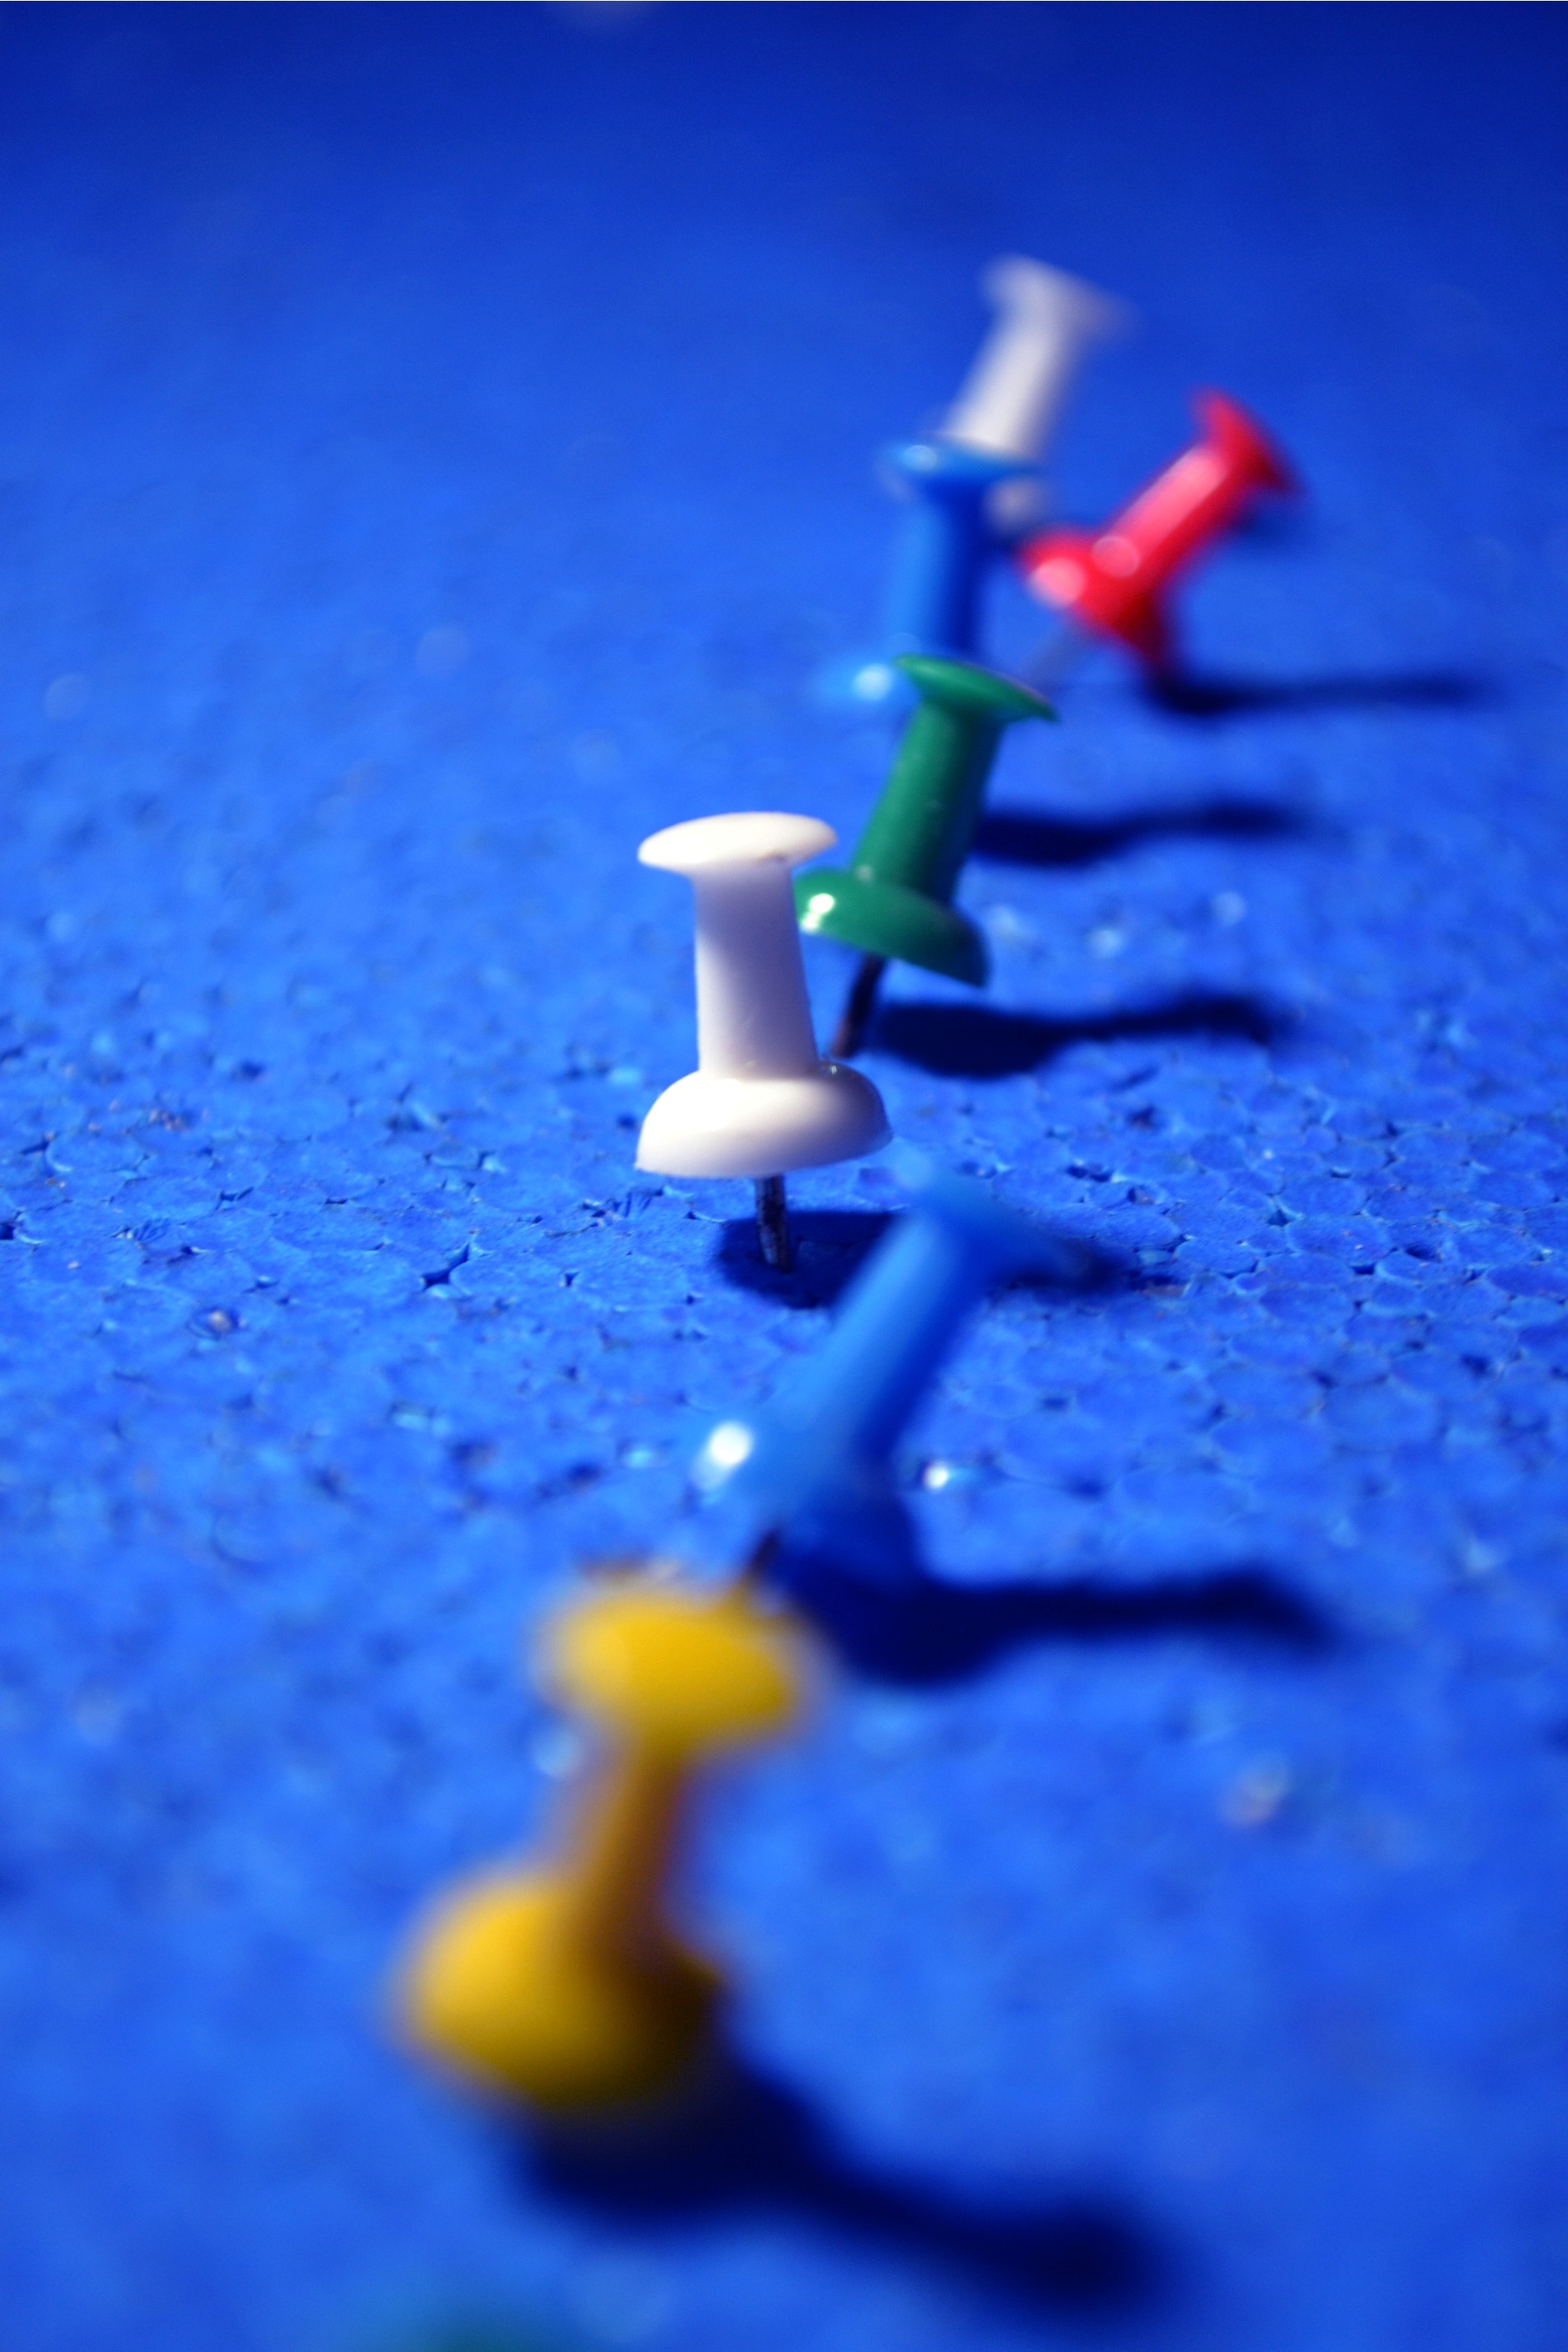
sharp, light, white, plastic, underwater, sign, green, reflection, red, symbol, equipment, color, office, blue, colorful, yellow, toy, note, pin, styrofoam, stationery, school, stationary, push, reminder, macro photography, pushpin, thumbtack, bulletin, tack, push pins